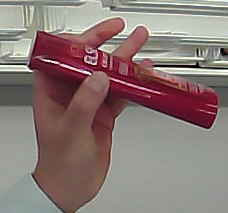
Product: loreal_shampoo